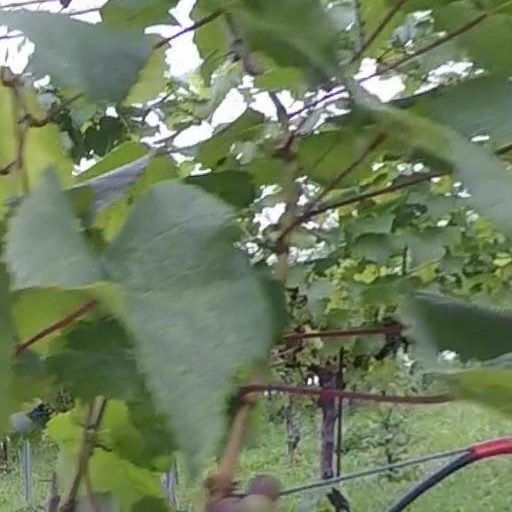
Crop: grape